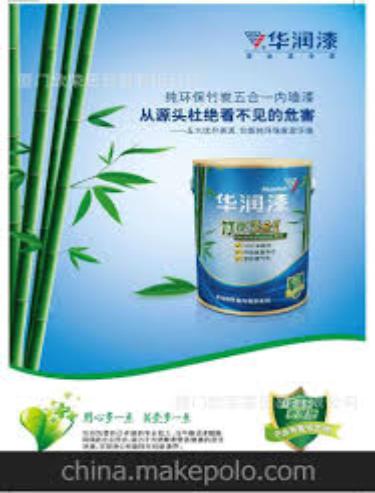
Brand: huarun
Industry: Others